Bounty (chocolate bar)

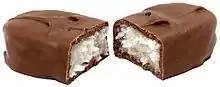
One of the two bars in a Bounty, split

Bounty is a coconut-filled, chocolate-enrobed candy bar manufactured by Mars Inc., introduced in 1951 in the United Kingdom and Canada.